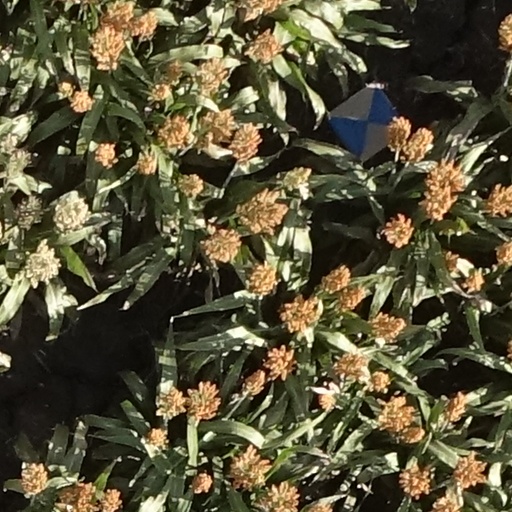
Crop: sorghum